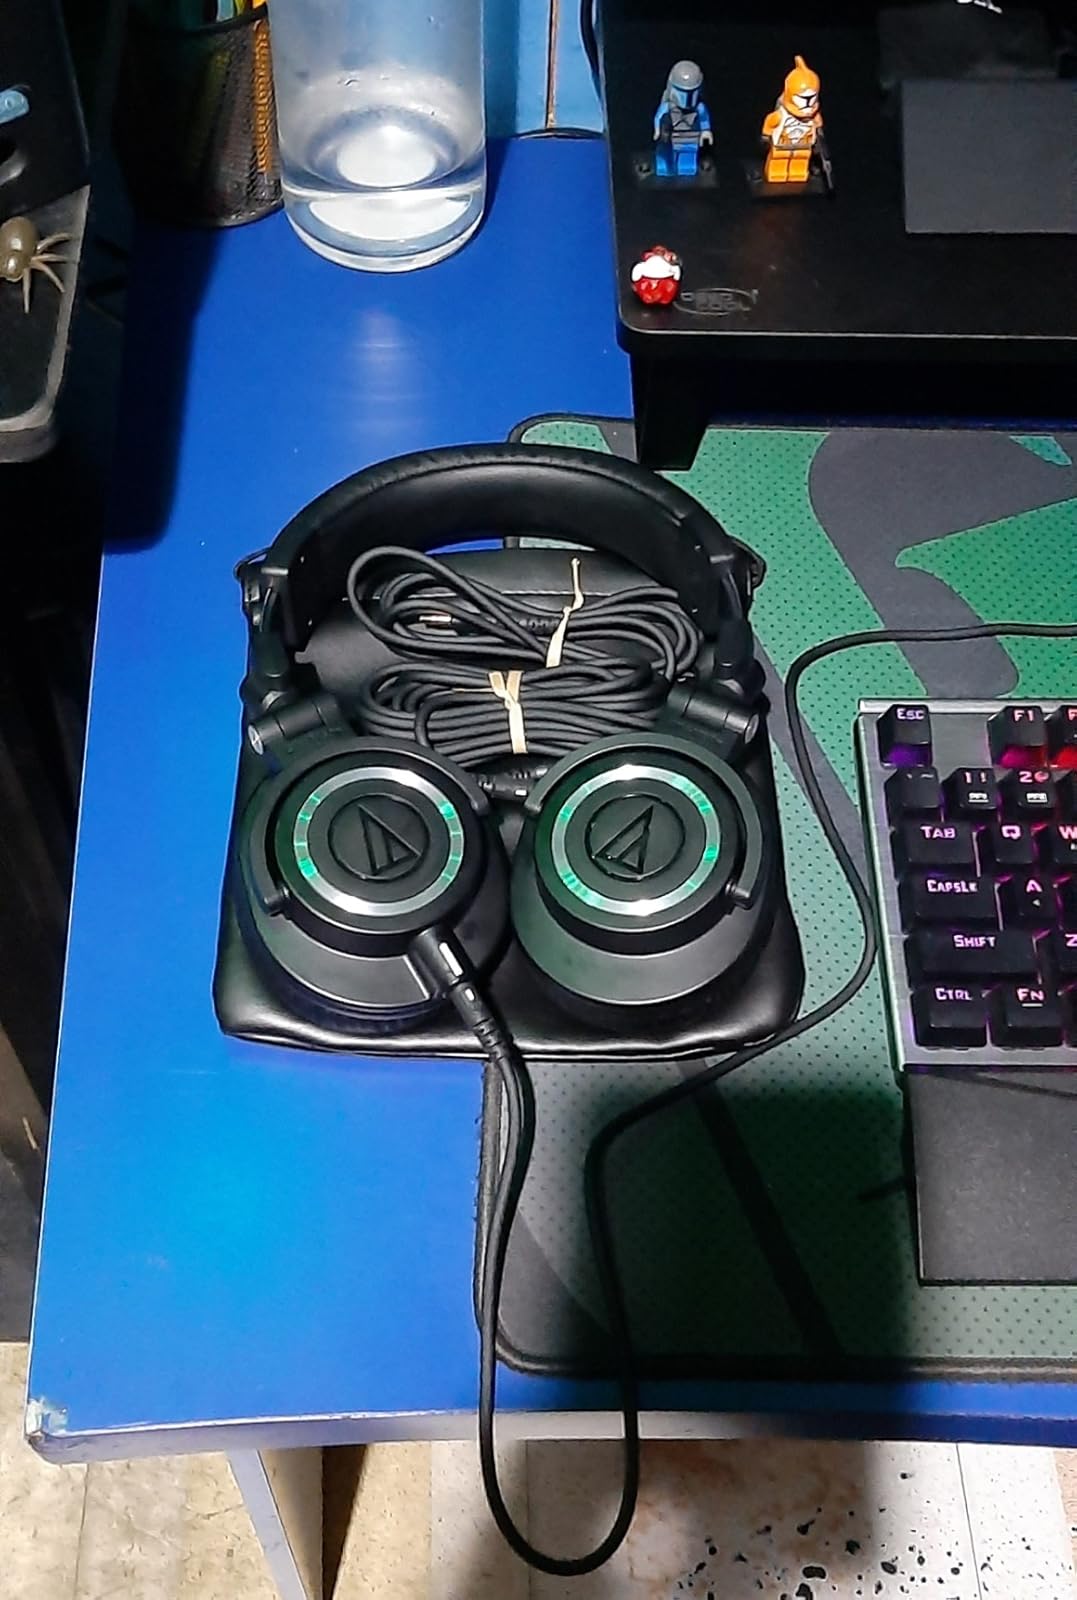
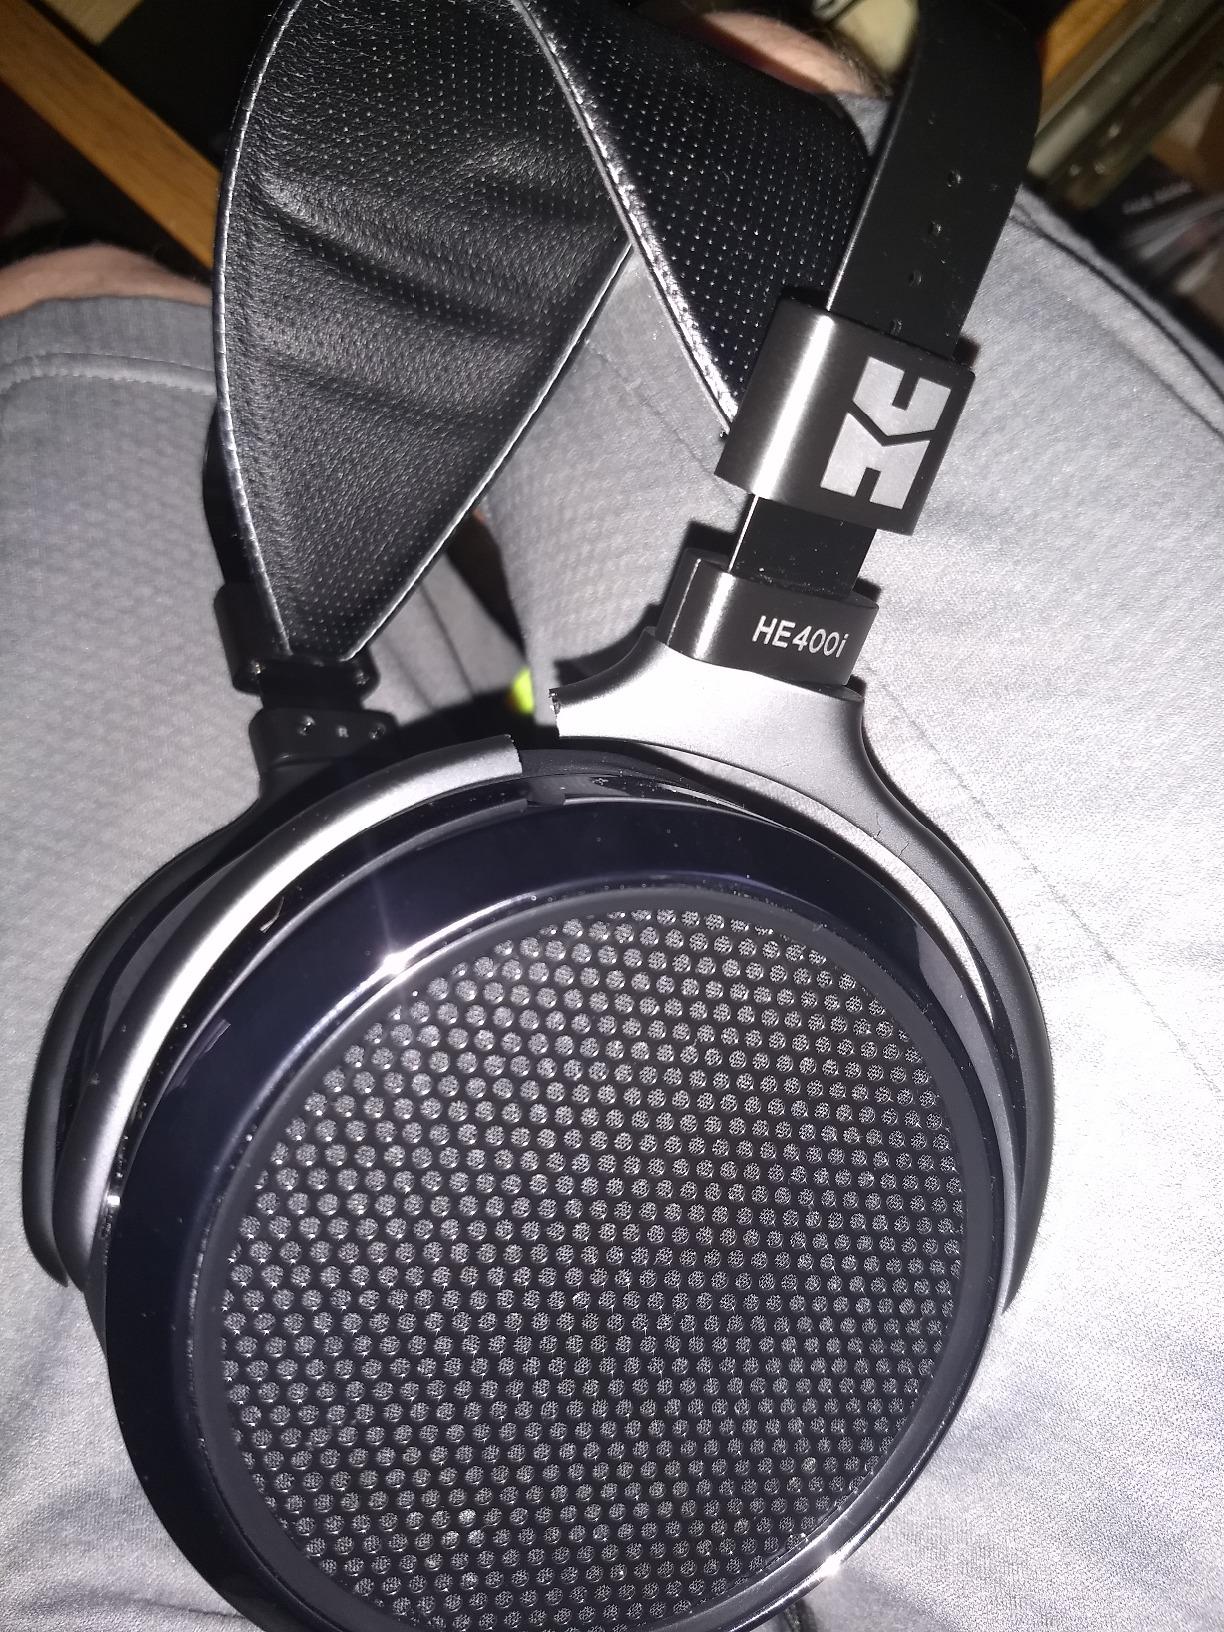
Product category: headphones
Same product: no